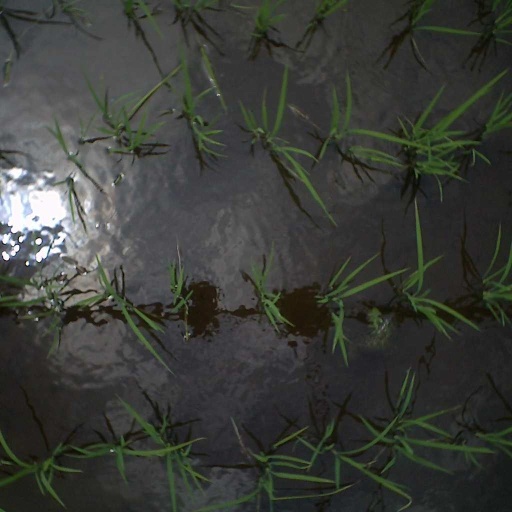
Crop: rice